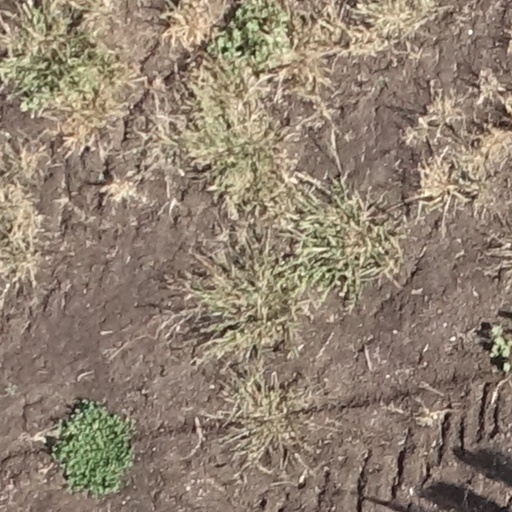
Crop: sorghum